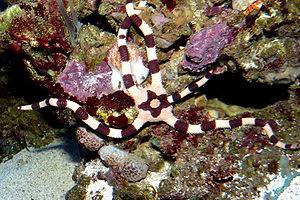
Les Ophiolepis sont un genre d'ophiures de la famille des Ophiolepididae.
Les Ophiures sont une classe d'Échinodermes proche des étoiles de mer. Elles se nourrissent principalement de jeunes mollusques, d'annélides et de divers débris. Leurs cinq bras sont fins, le disque central est bien individualisé et elles ne possèdent pas d'anus.
Les Ophiolepididae sont une famille d'ophiures de l'ordre des Amphilepidida.